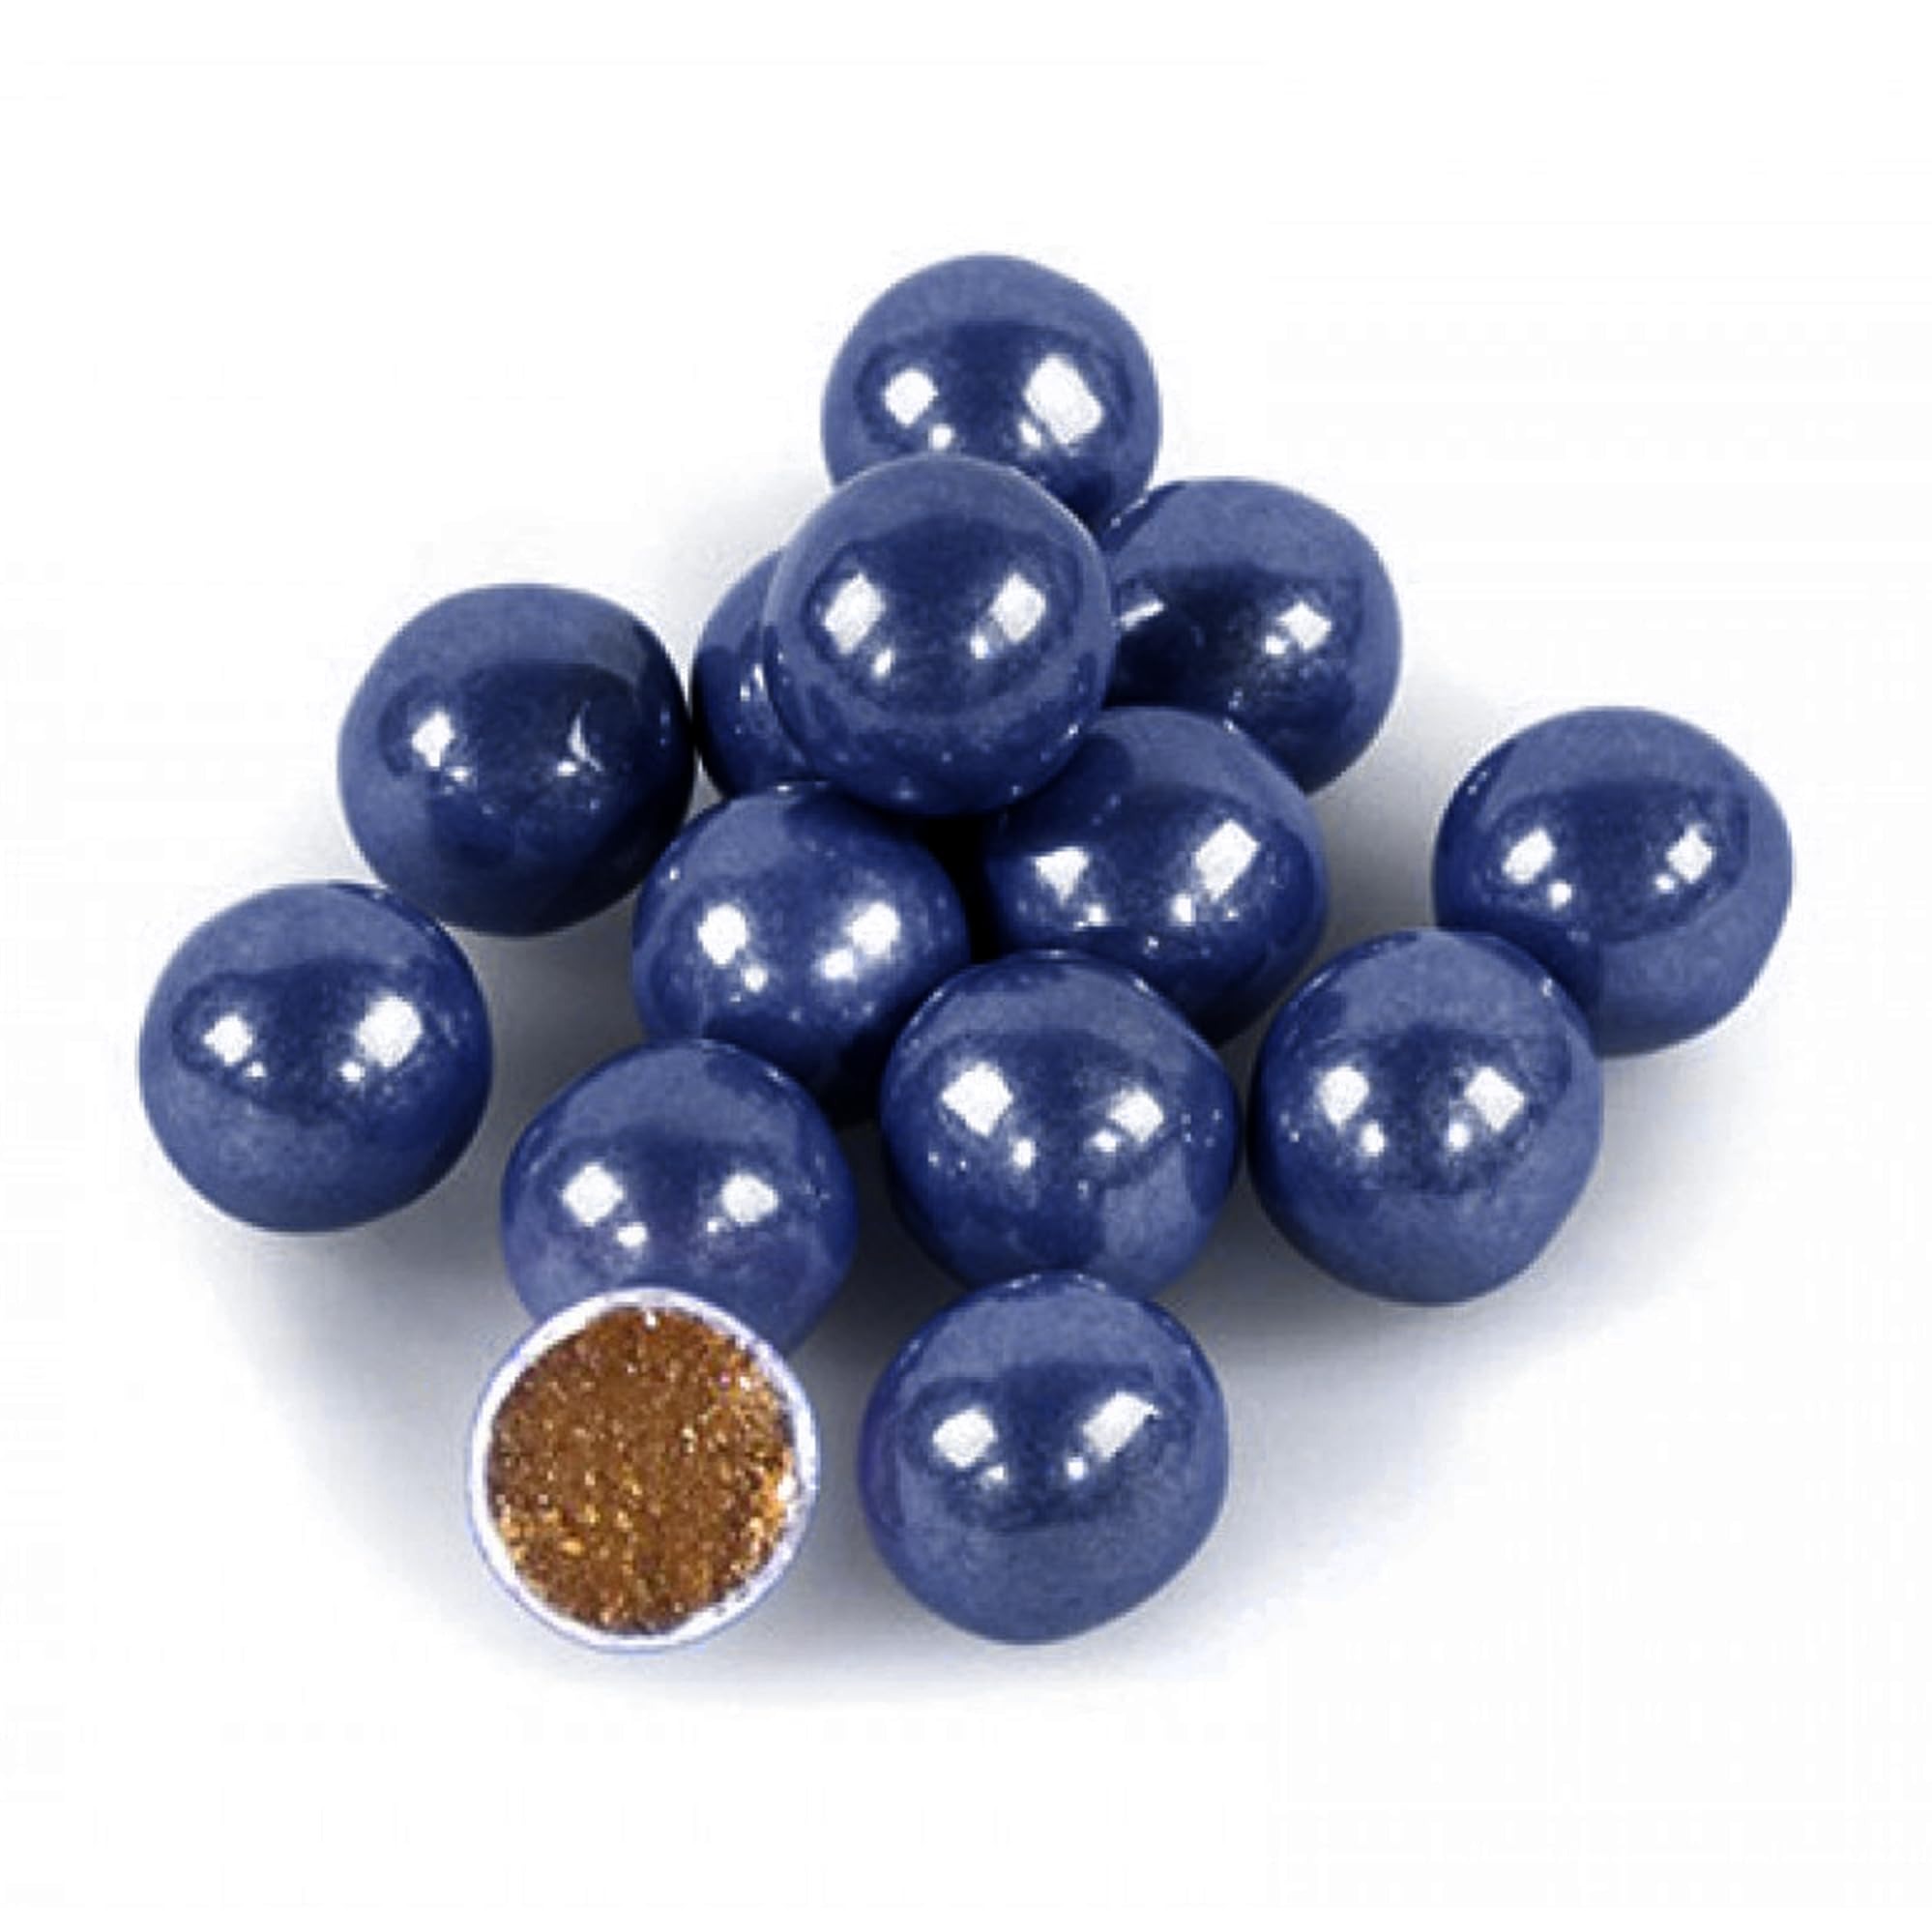
Item Name: NY SPICE SHOP Navy Blue Sixlets Candy Bulk - 1 Pound Navy Blue Sixlets Chocolate Candy Balls - Sixlets Pearl Party Décor Gifts - Sixlets Old Fashioned Candy Treat
Bullet Point 1: SWEETEN YOUR VALENTINE’S DAY WITH NY SPICE SHOP'S SIXLETS CANDY! - Make your Valentine’s Day gifts extra special with NY Spice Shop's Sixlets Candy. These vibrant, candy-coated chocolate treats come in an array of colors and flavors, perfect for adding charm to your Valentine’s candy collection. From classic sixlets bulk candy to unique designs, every bite promises a burst of sweetness. Brighten your day or share the joy with loved ones, indulge in these irresistible delights today!
Bullet Point 2: SIXLETS CHOCOLATE: PERFECT FOR VALENTINE'S DAY SNACKS AND TREATS! - Turn your Valentine's Day party into a celebration of sweetness with Sixlets chocolate! Ideal for Valentine's snacks and Valentine's treats, these vibrant candies are perfect for candy bags, table décor, or adding a colorful touch to your baked creations. Each mini chocolate piece delivers a burst of flavor, making them a delightful addition to your Valentine's Day treats. Add to your cart today and make every occasion extra special!
Bullet Point 3: SIXLETS CHOCOLATE: THE SWEETEST VALENTINE'S SNACKS! - Celebrate love with Sixlets chocolate, the ultimate treat for your Valentine's Day party! Perfect for Valentine's snacks and Valentine's Day treats, these colorful delights add a charming touch to candy bags, table décor, and baked goods. Whether you’re indulging solo or sharing at gatherings, Sixlets bring sweetness and joy to all Valentine's treats. Add to your cart for an unforgettable festive flair!
Bullet Point 4: SHARE LOVE WITH VALENTINE’S GUMMIES AND CANDIES! - Celebrate the season of love with NY Spice Shop's delightful collection of Valentine’s gummies and candies! Perfect for gifting or decorating, these treats include vibrant Valentine’s gummy candy, fruit snacks, and unique Valentine’s Day stuff. Add sweetness to your parties or surprise loved ones with our irresistible assortment. Each candy brings a burst of flavor and joy to make every moment special!
Bullet Point 5: ELEVATE YOUR VALENTINE’S CELEBRATION WITH SIXLETS CANDIES! - Transform your Valentine's Day goodie bags, gift baskets, and candy bowls into vibrant displays with Sixlets! These colorful treats fit perfectly in Valentine’s candy jars or as eye-catching additions to your Valentine’s Day gummy candy setup. Ideal for parties, weddings, or any celebration, Sixlets bring charm and sweetness to every festive moment. Let your creativity shine!
Product Description: EXPERIENCE A COLORFUL DELIGHT WITH NY SPICE SHOP'S SIXLETS CANDY BULK CHRISTMAS DECORATIONS Enjoy a burst of color and flavor with NY Spice Shop's Sixlets Candy Bulk christmas party decorations. These christmas sixlets candy-coated chocolates christmas décor are a delightful christmas treats, perfect for anyone who loves a sweet christmas snacks. PREMIUM SIXLETS CANDY BULK CHRISTMAS SNACKS FOR TYPE OF OCCASION NY Spice Shop sixlets christmas candy every christmas candy bowl are made with top quality. Each piece has smooth chocolate inside a crunchy bulk christmas candy shell, offering a delicious mix of textures and tastes. Perfect for candy lovers! COLORFUL EASTER SIXLETS OLD FASHIONED CANDY CHRISTMAS BAKING Our easter sixlets old fashioned christmas candy comes in a variety of colors, from vibrant reds to deep blues. Mini sixlets christmas baking supplies are not only delicious but also visually stunning. MULTIPURPOSE SIXLETS CHOCOLATE CHRISTMAS SPRINKLES FOR BAKING Our sixlets chocolate candy balls are perfect for any top christmas gifts – birthdays, weddings, or just a quick treat. Sixlets christmas candies original add a playful touch to your celebrations and are sure to impress your guests. PERFECT GIFT: NY SPICE SHOP SIXLETS PEARL CHRISTMAS CANDIES MIX The NY Spice Shop sixlets christmas Collection candy mix is the perfect gift. Share the joy of these delightful sixlets bulk christmas cake decorations with your loved ones and see their faces light up with delight. COMMITMENT TO CUSTOMER SATISFACTION: NY SPICE SHOP SIXLETS CHRISTMAS CANDY FUN SIZE CANDY Every purchase of our easter sixlets christmas table top decor fun size candy ensures a memorable experience. Shop with confidence, knowing we're dedicated to your happiness. Elevate your sixlets christmas cookie sprinkles enjoyment today – add to cart now for a colorful journey of flavor and fun!
Value: 16.0
Unit: Ounce

Price: 15.99